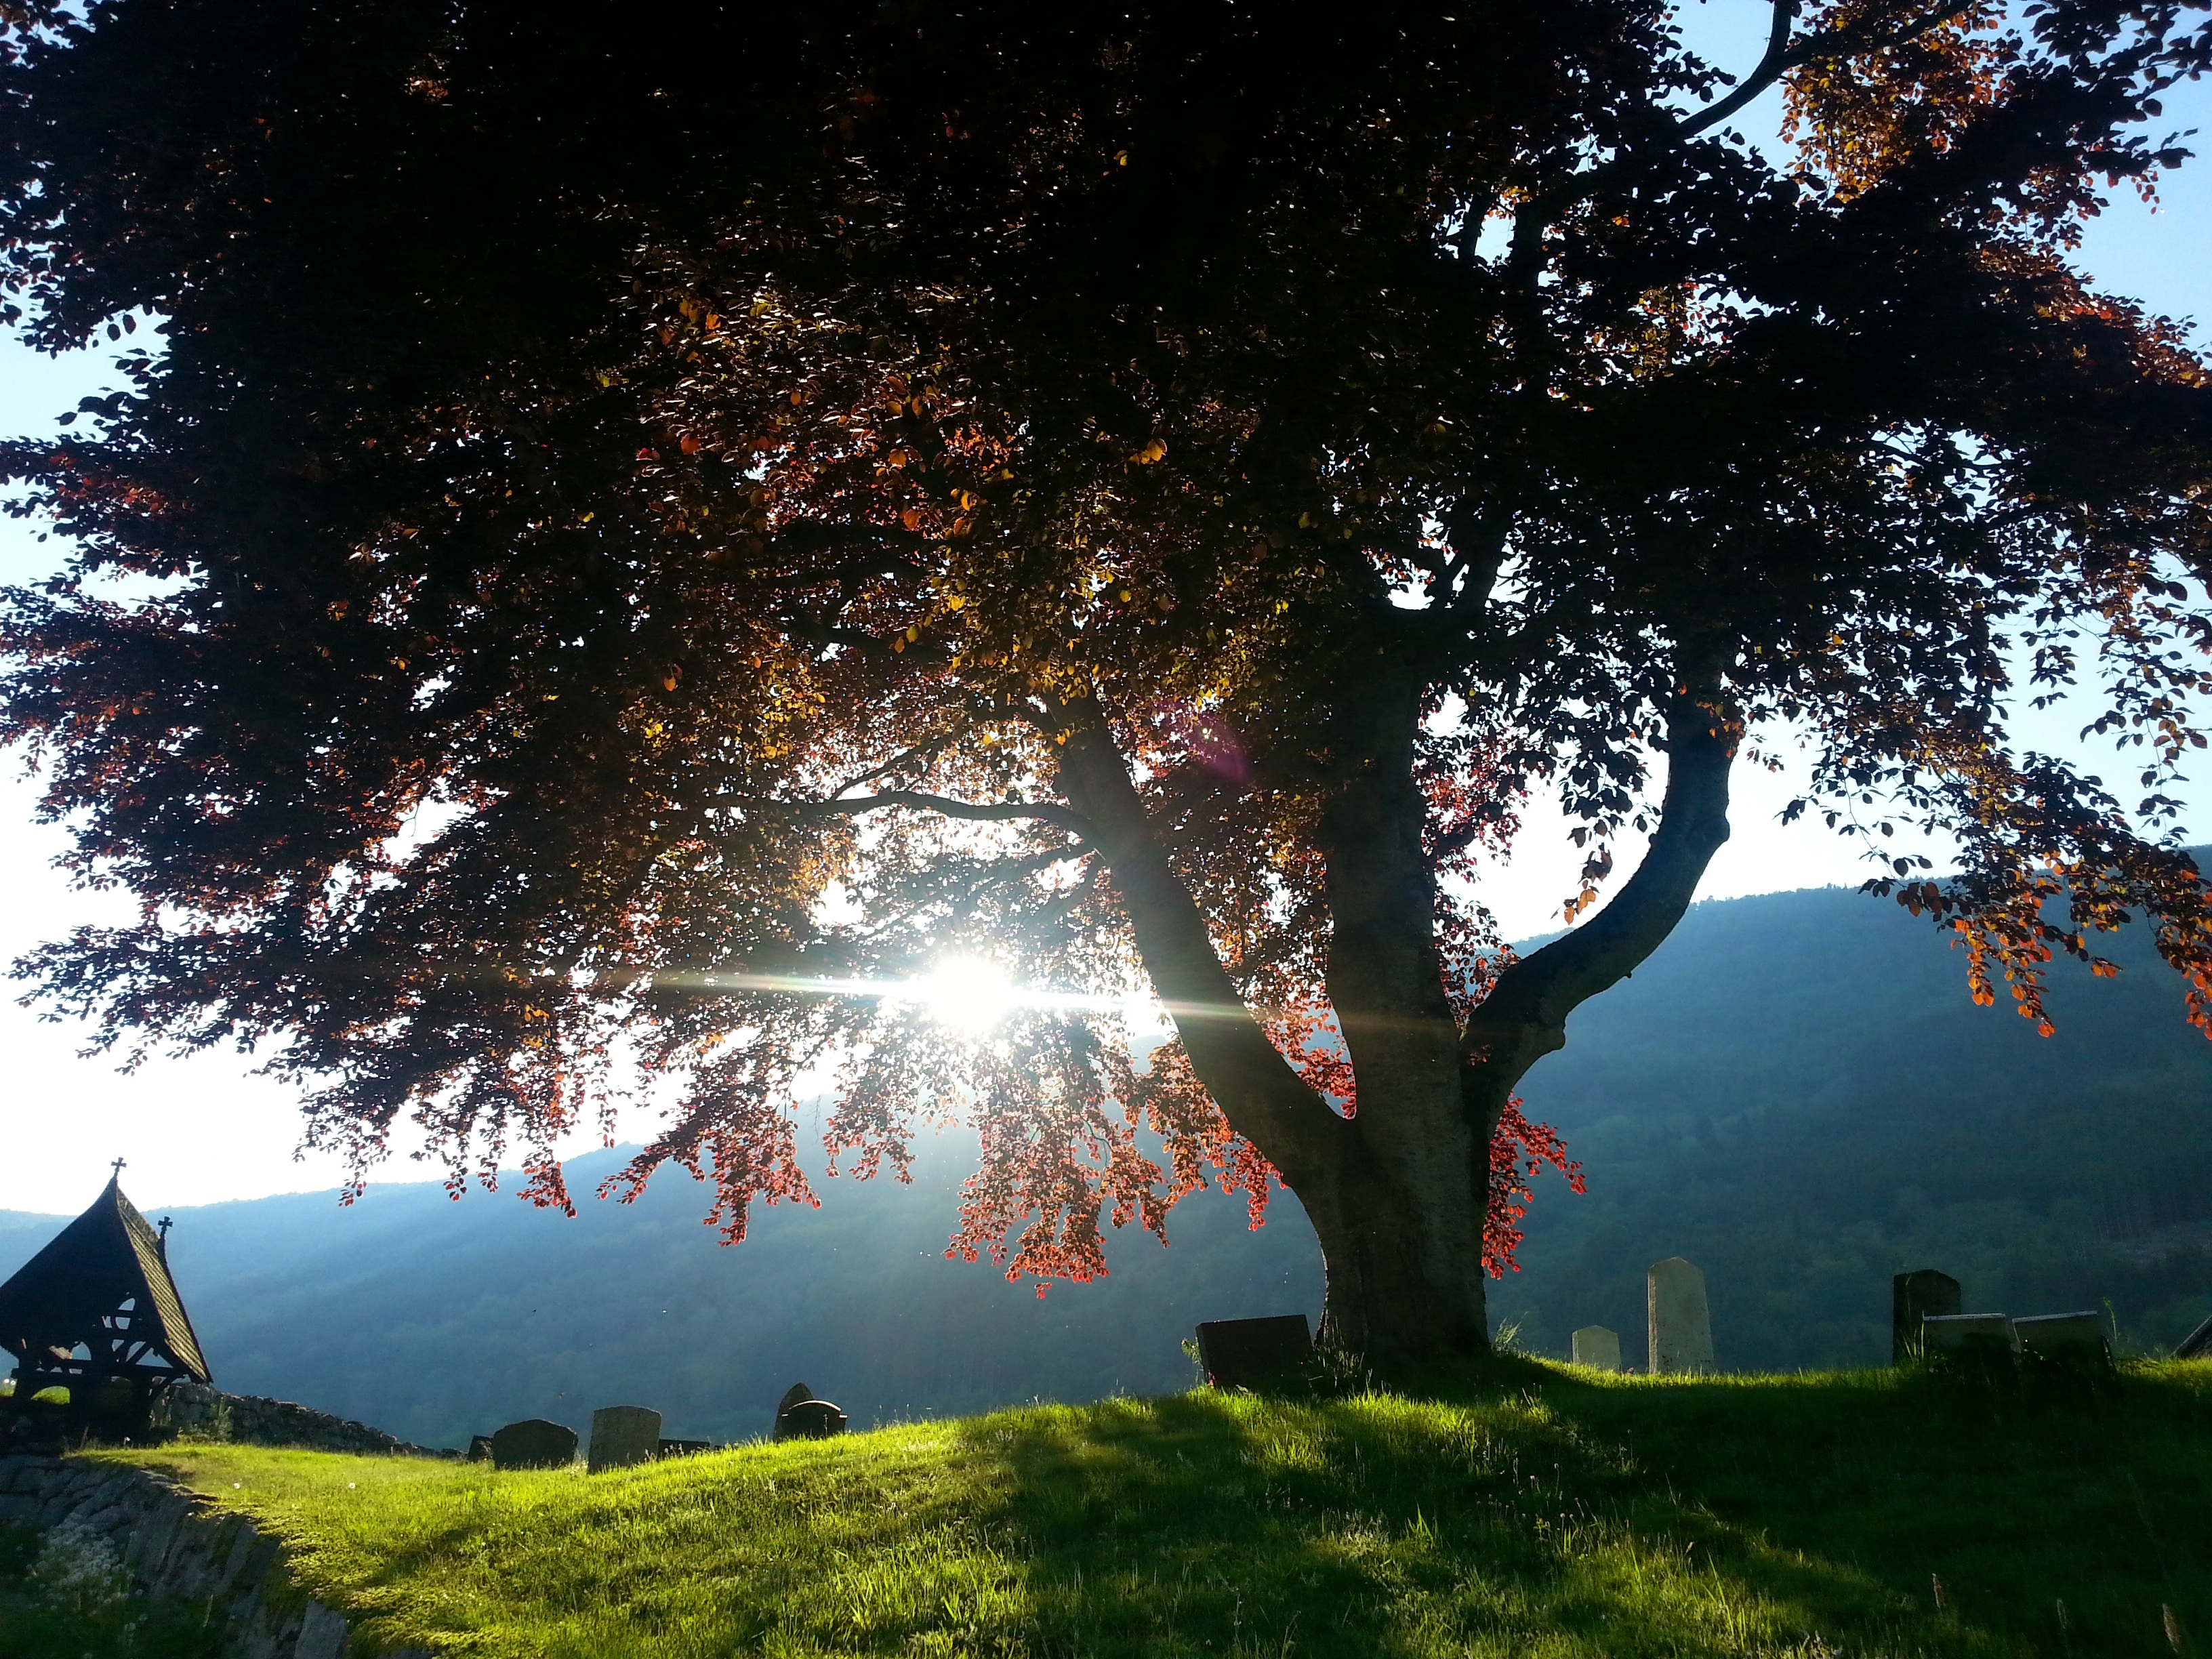
tree, nature, plant, sky, sunshine, sun, sunset, sunlight, morning, leaf, flower, old, monument, evening, reflection, red, autumn, peace, religion, church, cross, cemetery, death, leaves, graveyard, gravestone, cemetary, headstone, tomb, graves, loss, grief, norway, mourning, burial, screenshot, widow, mourn, woody plant